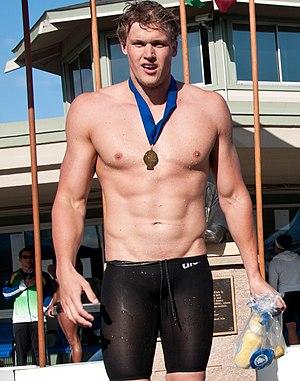
Kenrick Monk, né le 1ᵉʳ janvier 1988 à Blacktown est un nageur australien, spécialiste des épreuves de nage libre. Il obtient son seul titre international individuel lors des Championnats du monde en petit bassin 2008, en s'imposant sur le 200 m nage libre et a participé à deux éditions des Jeux olympiques en 2008 et 2012.